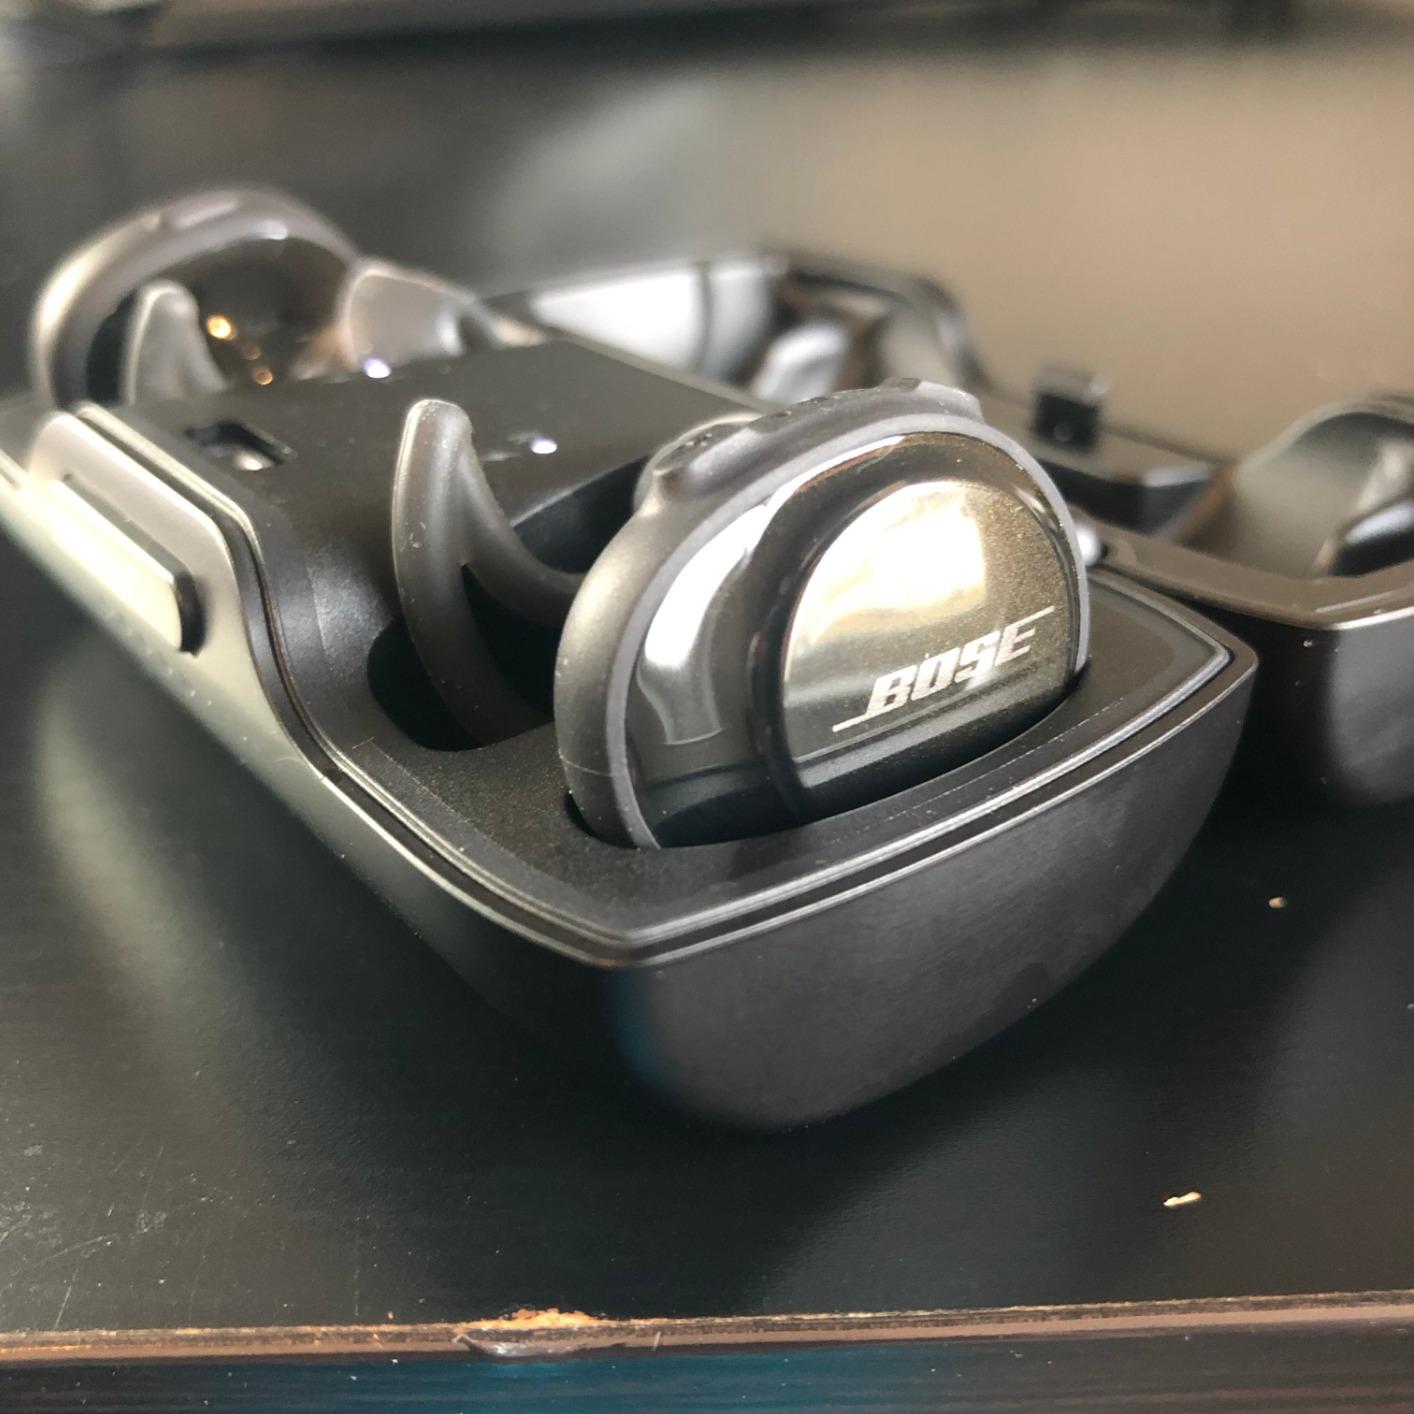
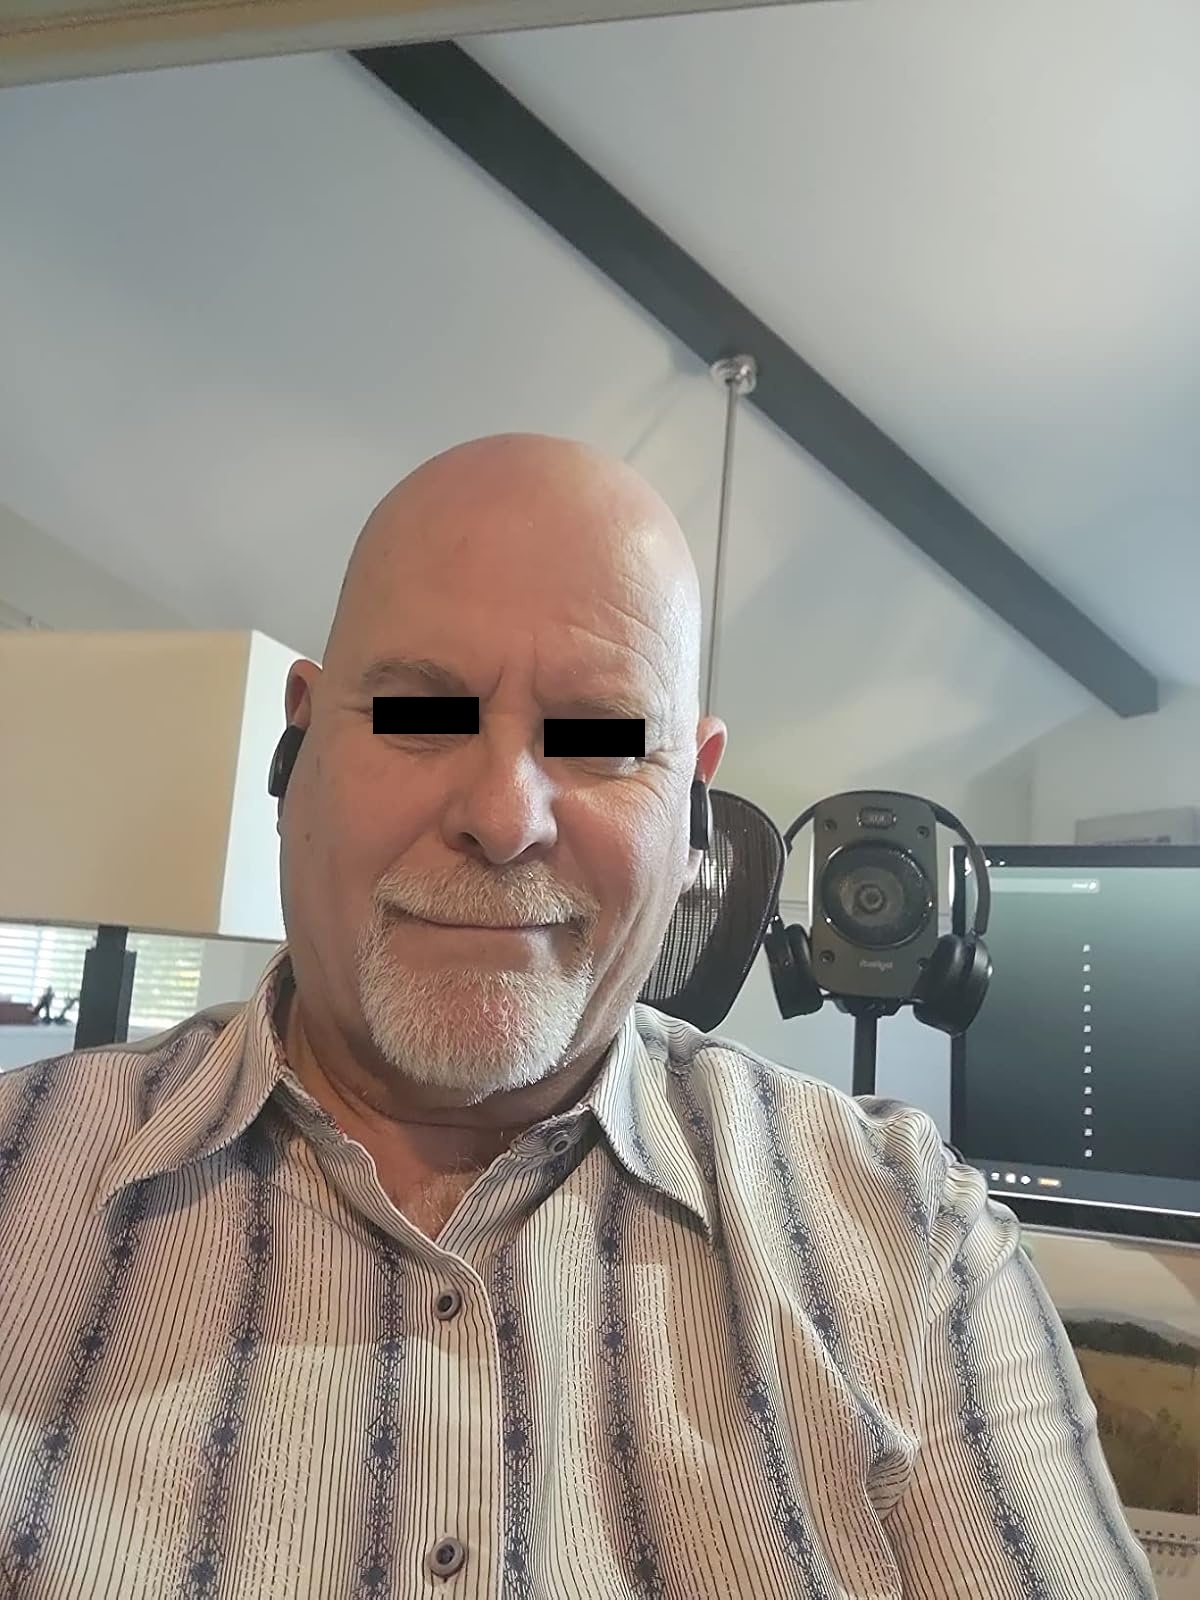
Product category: earbuds
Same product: no